Thurstan College

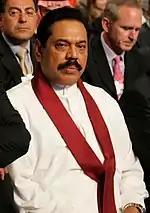
Alumnus Mahinda Rajapaksa, President of Sri Lanka (2005–2015)

Thurstan's under-16s cricket team was formed in 1953. Thurstan plays against Isipathana College in an annual cricket-encounter, called Big Match or Battle of the Brothers, at the beginning of the school cricket season. The contest has been held since 1963 and out of the 52 matches played, 41 have ended in a draw. Thurstan College won six times and Isipathana College won four times.